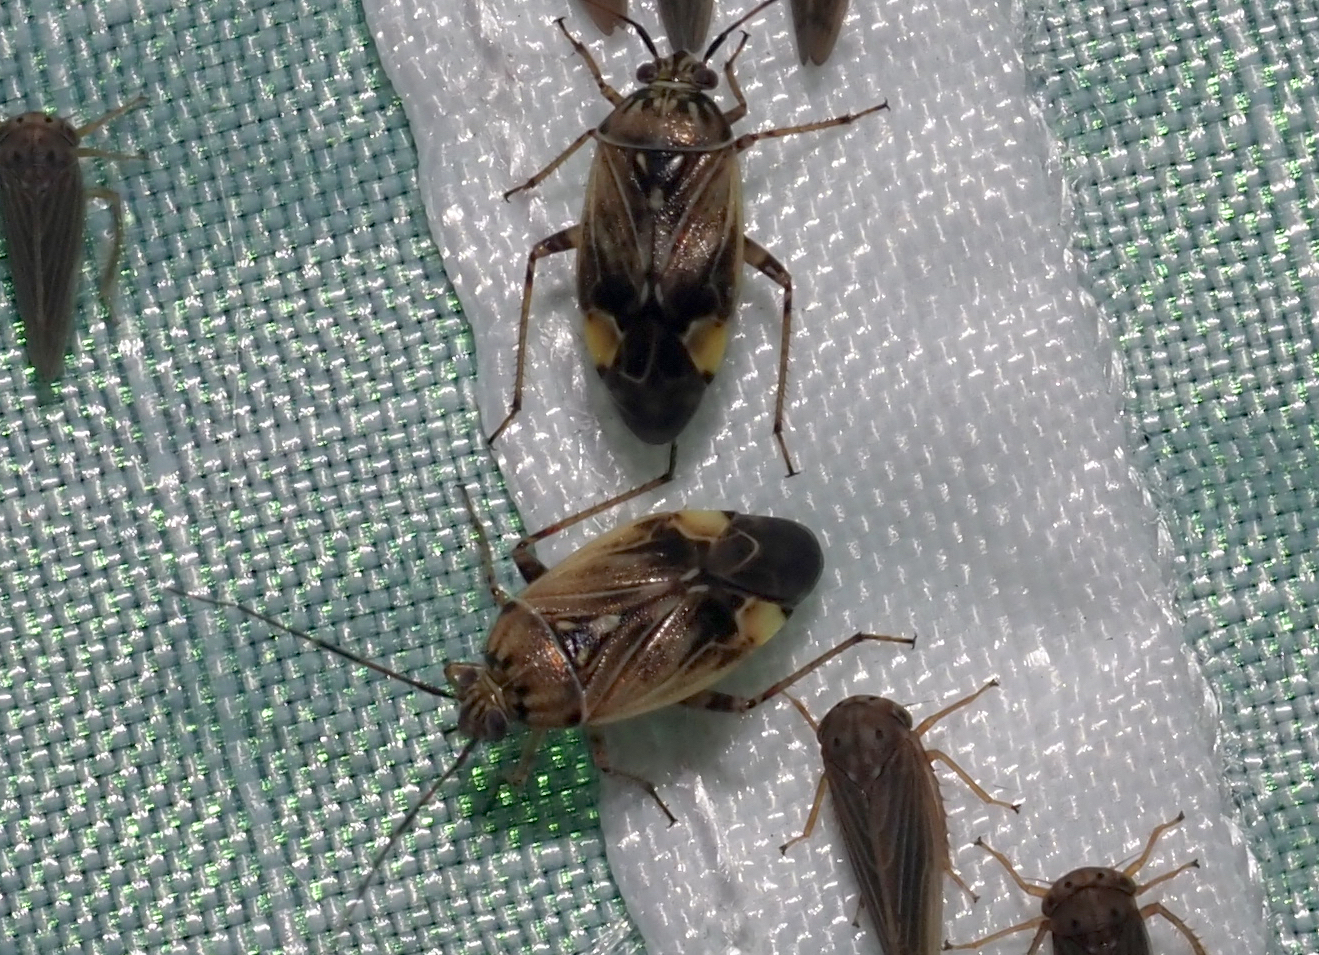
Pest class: lygus_bug